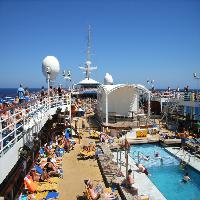
Weather: sun or clear